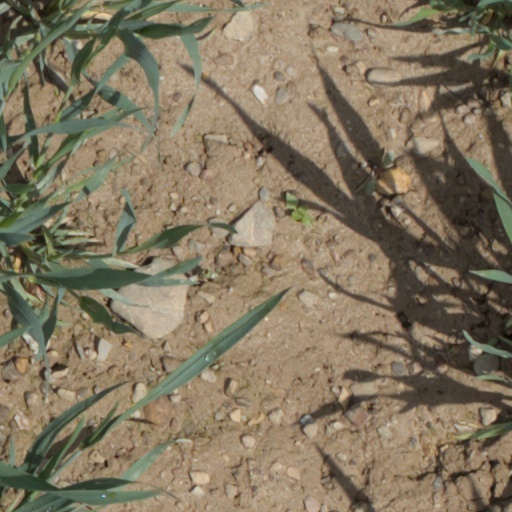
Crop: wheat